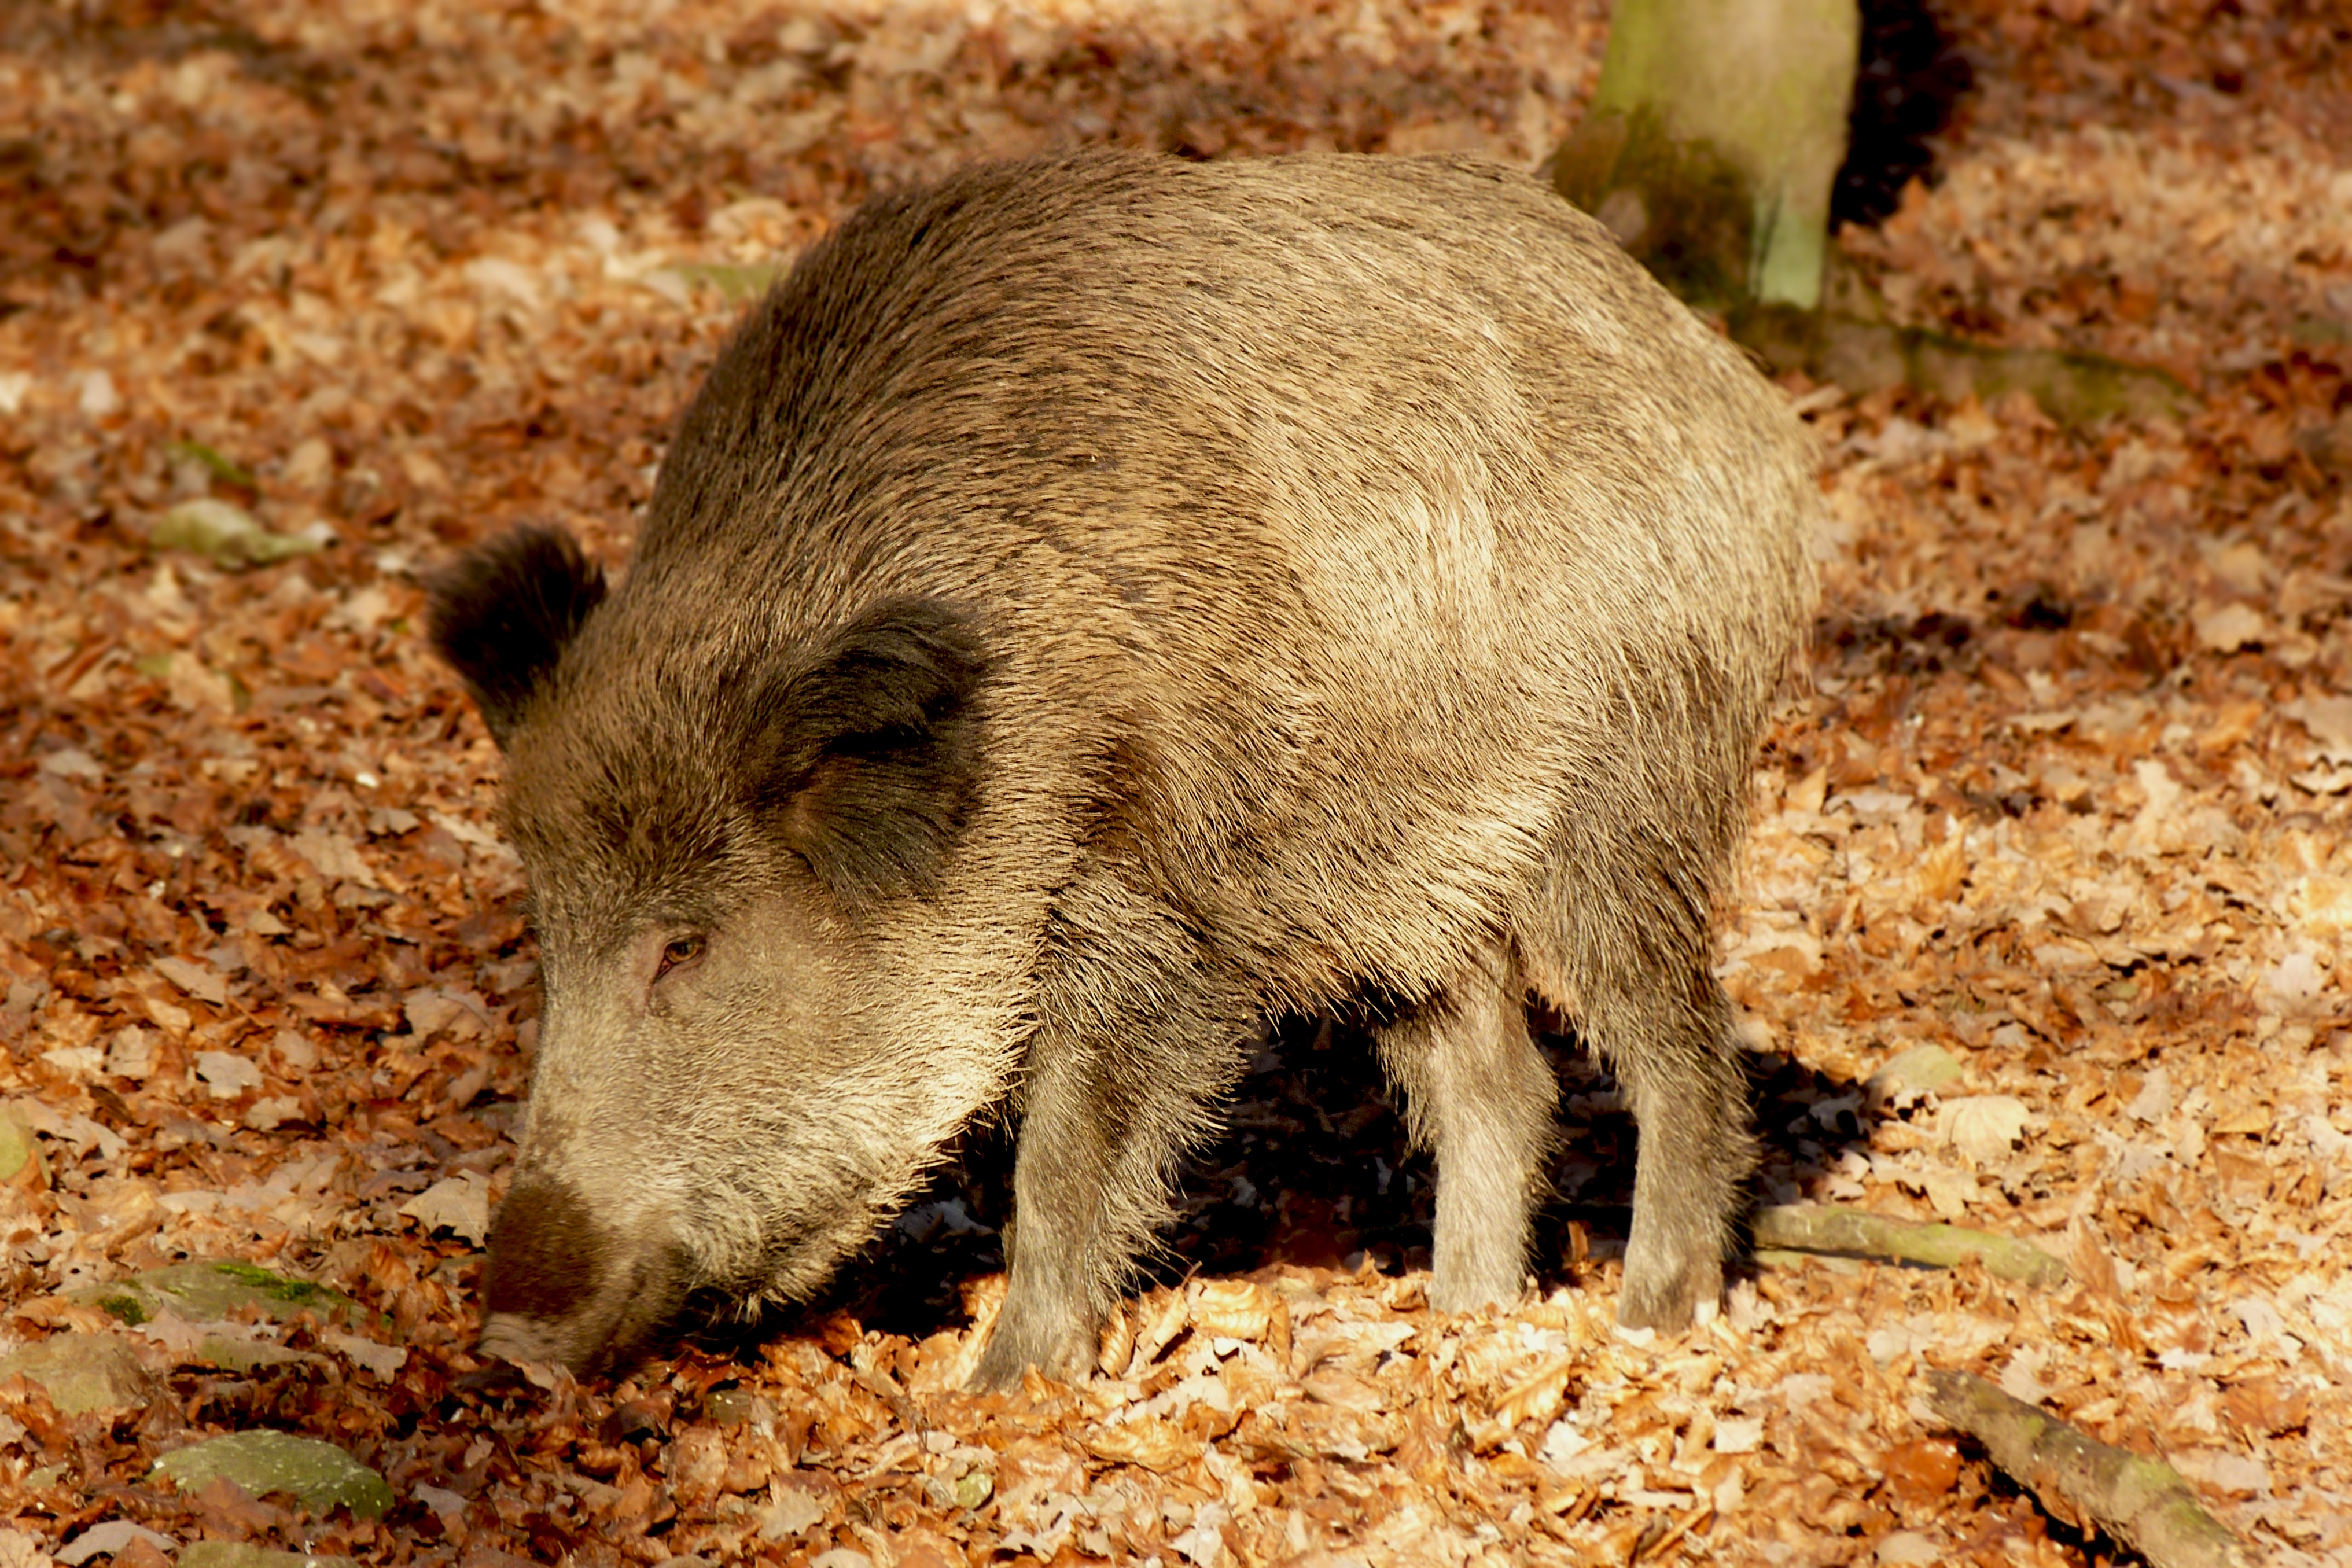
nature, forest, wildlife, wild, zoo, mammal, fauna, boar, vertebrate, pig, oink, wild boar, launchy, domestic pig, pig like mammal, peccary